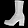
Label: Ankle boot